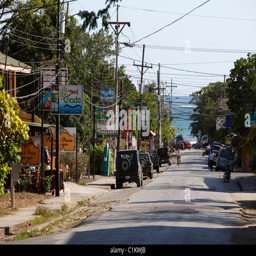
the main street leading down to the beach